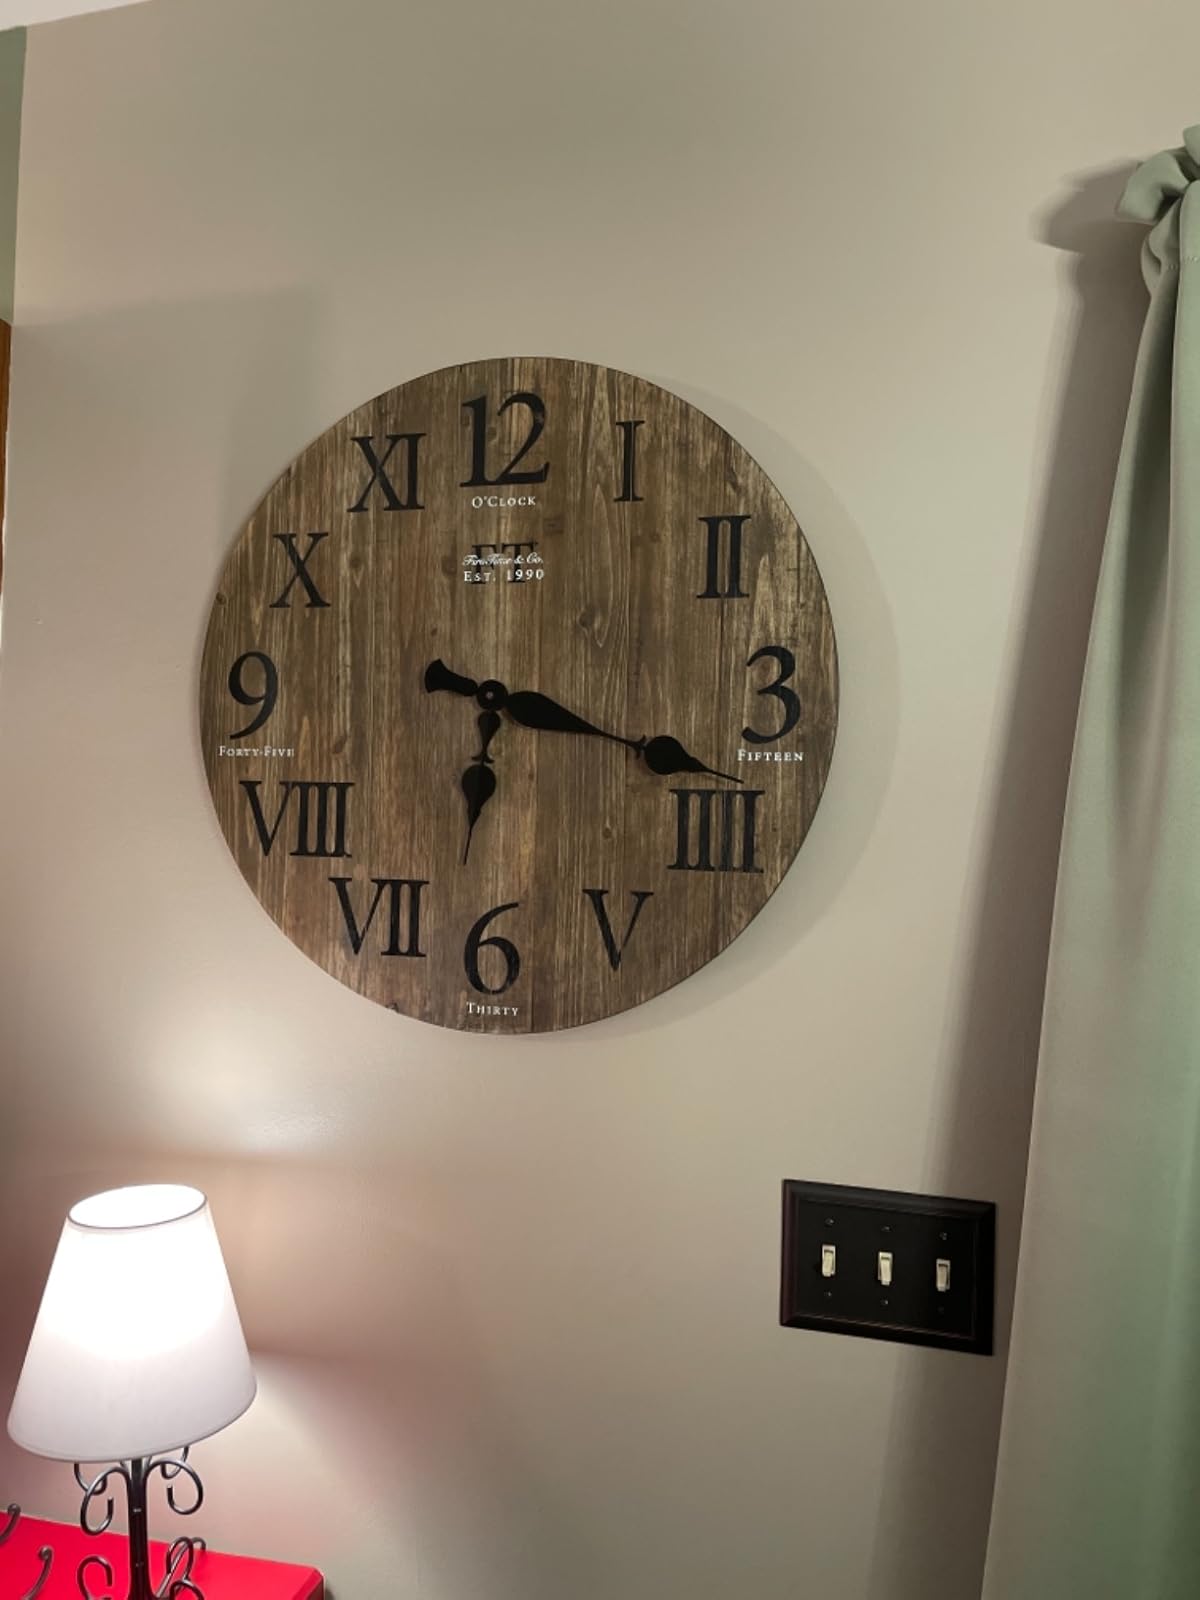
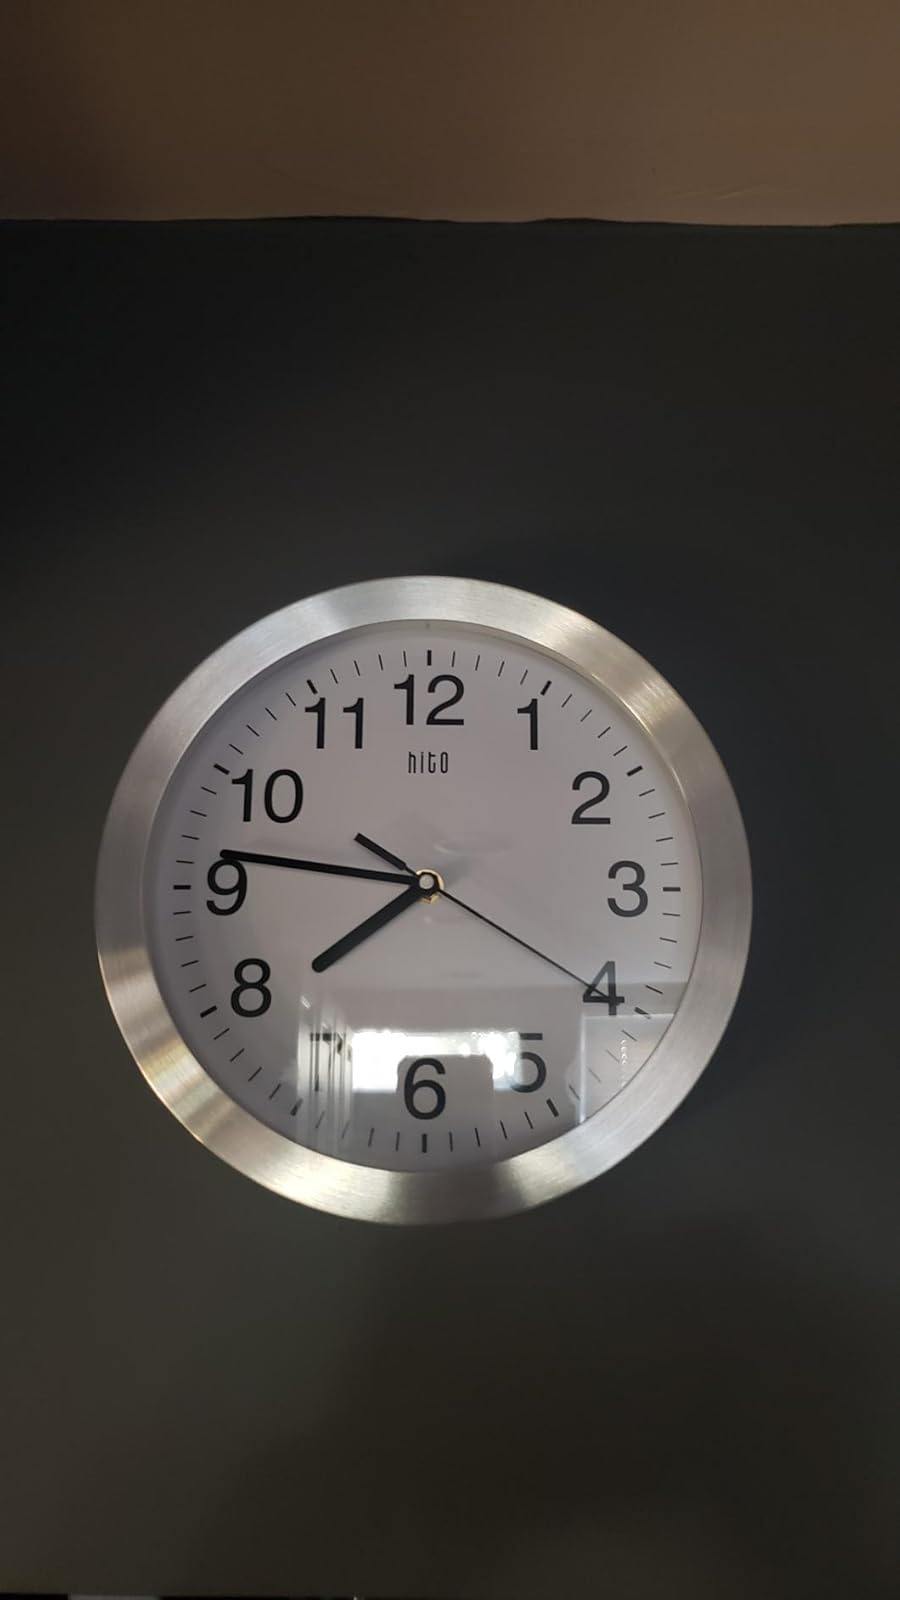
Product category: clock
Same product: no